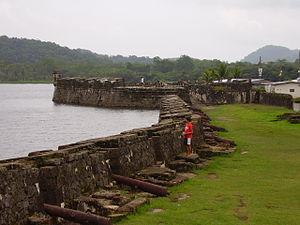
Portobelo est un port du district de Portobelo dans la province de Colón au Panama.